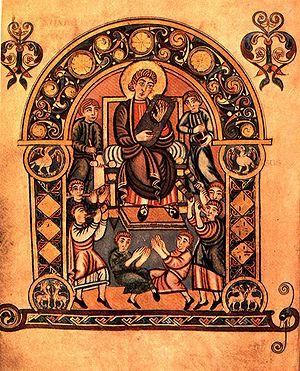
Le Psautier dit Vespasien dit aussi de Cantorbéry est un manuscrit enluminé contenant un texte des psaumes, daté du second quart du VIIIᵉ siècle. Il est actuellement conservé à la British Library.